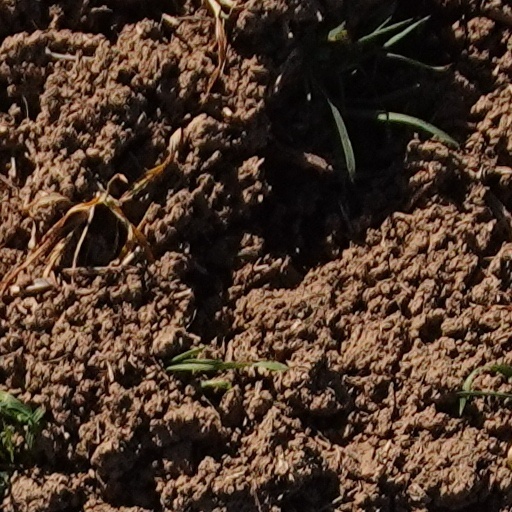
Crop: wheat